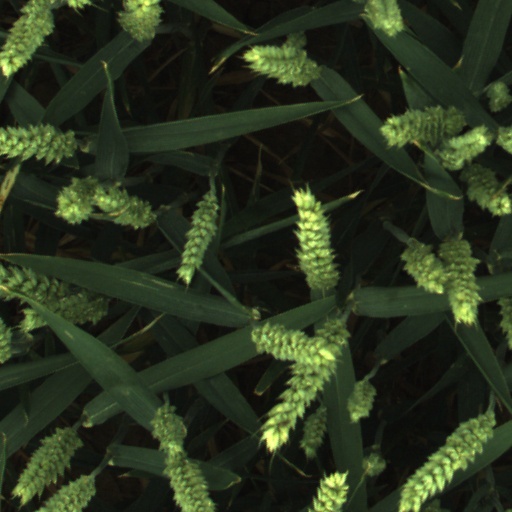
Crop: wheat